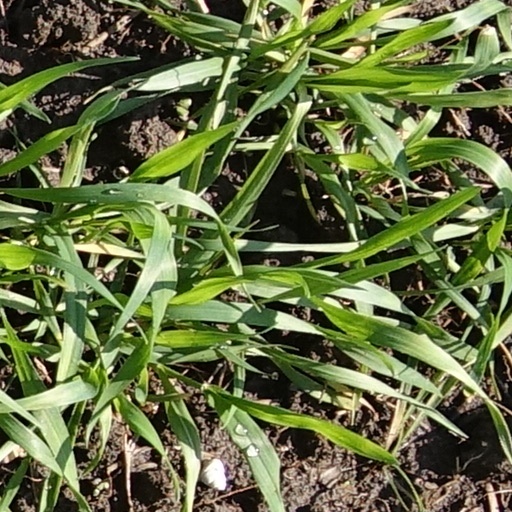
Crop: wheat